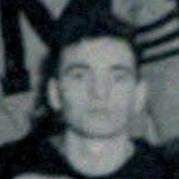
Age: 19